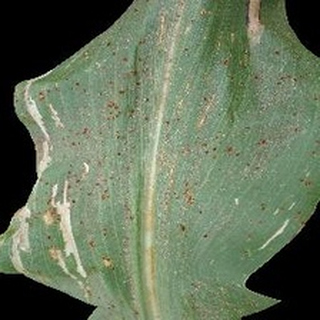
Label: corn_common_rust